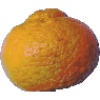
Label: Mandarine 1